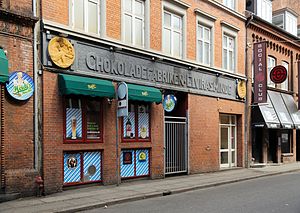
Klostergade / Galleri
Tidlige Chokoladefabrikken Elvirasminde i Klostergade ophørte i 1967, Aarhus - her var det tidligere Jazzhus Tagskægget
Klostergade er en gade Aarhus, der løber fra øst ved Grønnegade til Studsgade, hvor den undervejs gennemskærer en række andre gader.